Sea Oryx

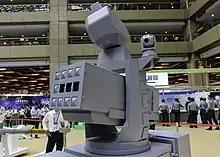
Sea Oryx missile launcher model

The Sea Oryx is a lightweight, infrared homing short-range air defense system developed for the Republic of China (Taiwan) Navy. Based on the TC-1L surface-to-air missile, it is designed to defend against anti-ship missiles, helicopters, and low flying fixed-wing jet airplanes. It is reported to be a copy of the American/German RIM-116 Rolling Airframe Missile and uses components of the Sky Sword I air-to-air missile.